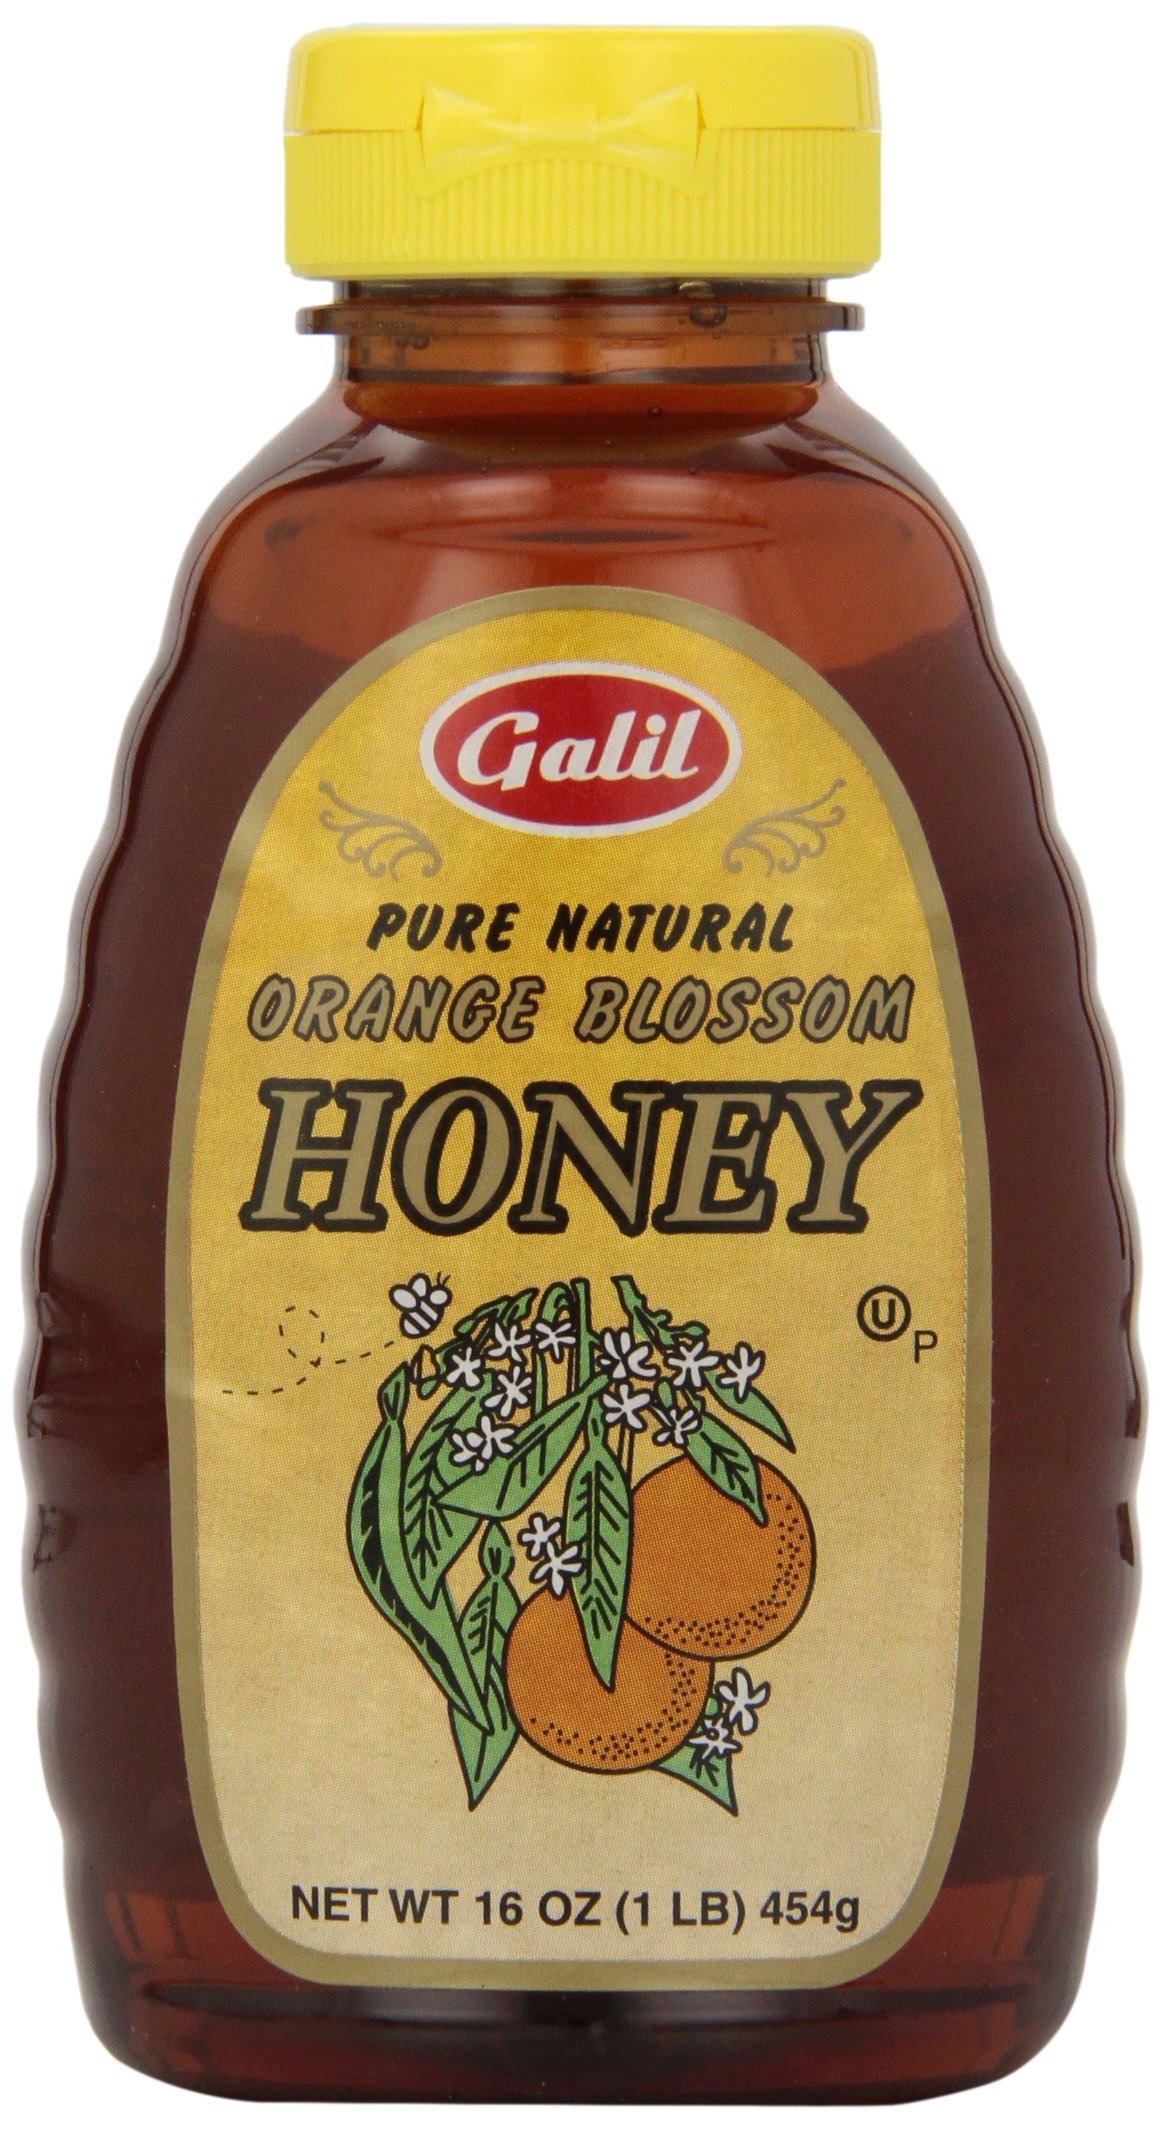
Item Name: Galil Honey, 16-Ounce Jars (Pack of 3)
Bullet Point 1: Pack of Three, 16-Ounce Jars (Total 48 oz)
Bullet Point 2: All Natural Galil Orange Blossom Honey
Bullet Point 3: Honey Sourced from USA, Canada & Argentina
Bullet Point 4: Made from Mixed Citrus Nectars; Free Flowing Consistency
Bullet Point 5: Certified Kosher
Value: 48.0
Unit: ounce

Price: 15